David García (footballer, born 1981)

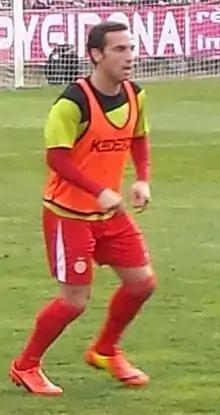
García training with Girona in 2014

David García de la Cruz (born 16 January 1981) is a Spanish former professional footballer who played as a left-back.